Eddie Van Halen

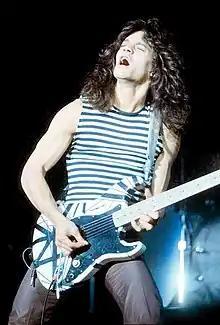
Van Halen performing at the New Haven Coliseum in 1978

Edward Lodewijk Van Halen (January 26, 1955 – October 6, 2020) was an American musician. He was the guitarist, keyboardist, backing vocalist and primary songwriter of the rock band Van Halen, which he founded with his brother Alex in 1972.